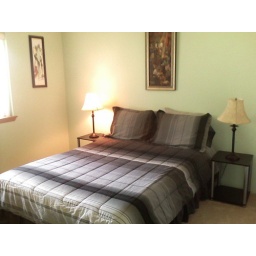
2nd bedroom with queen bed in Three Bedroom Home Rental